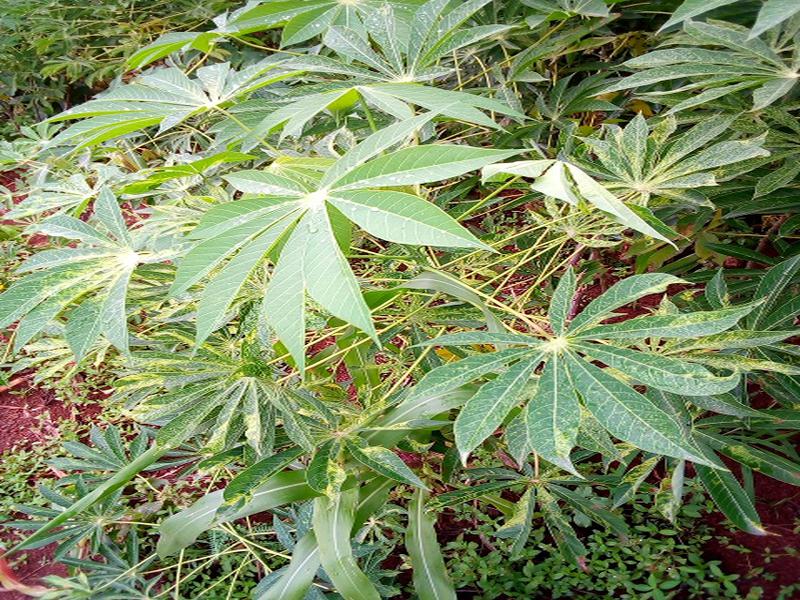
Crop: cassava
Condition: green_mottle